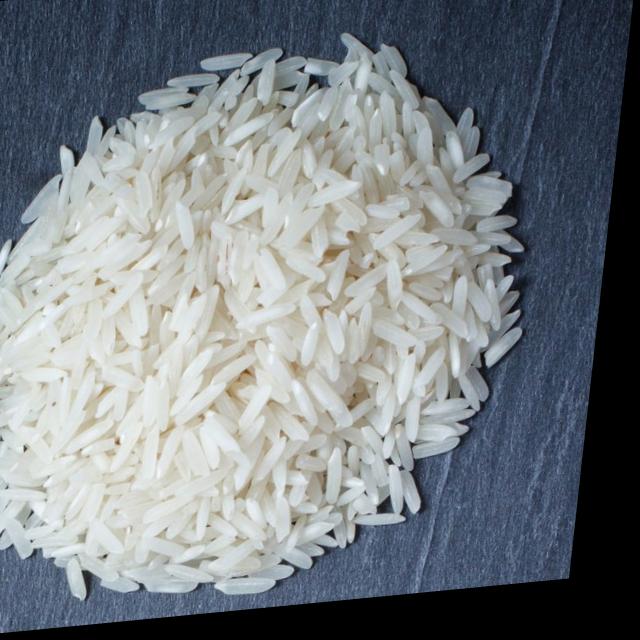
Dish: white_rice